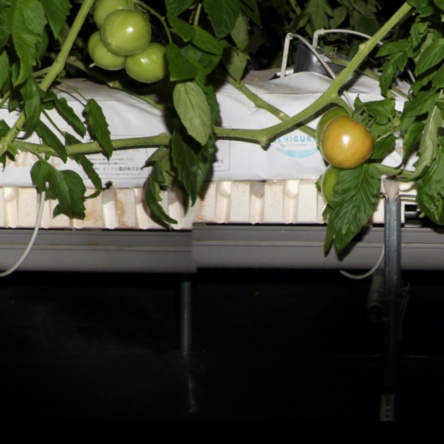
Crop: tomato